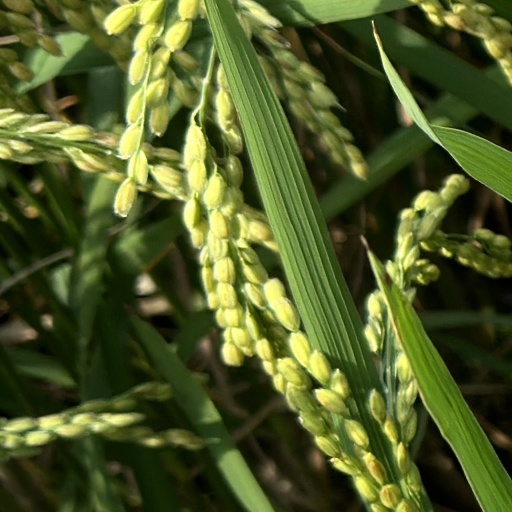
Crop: rice